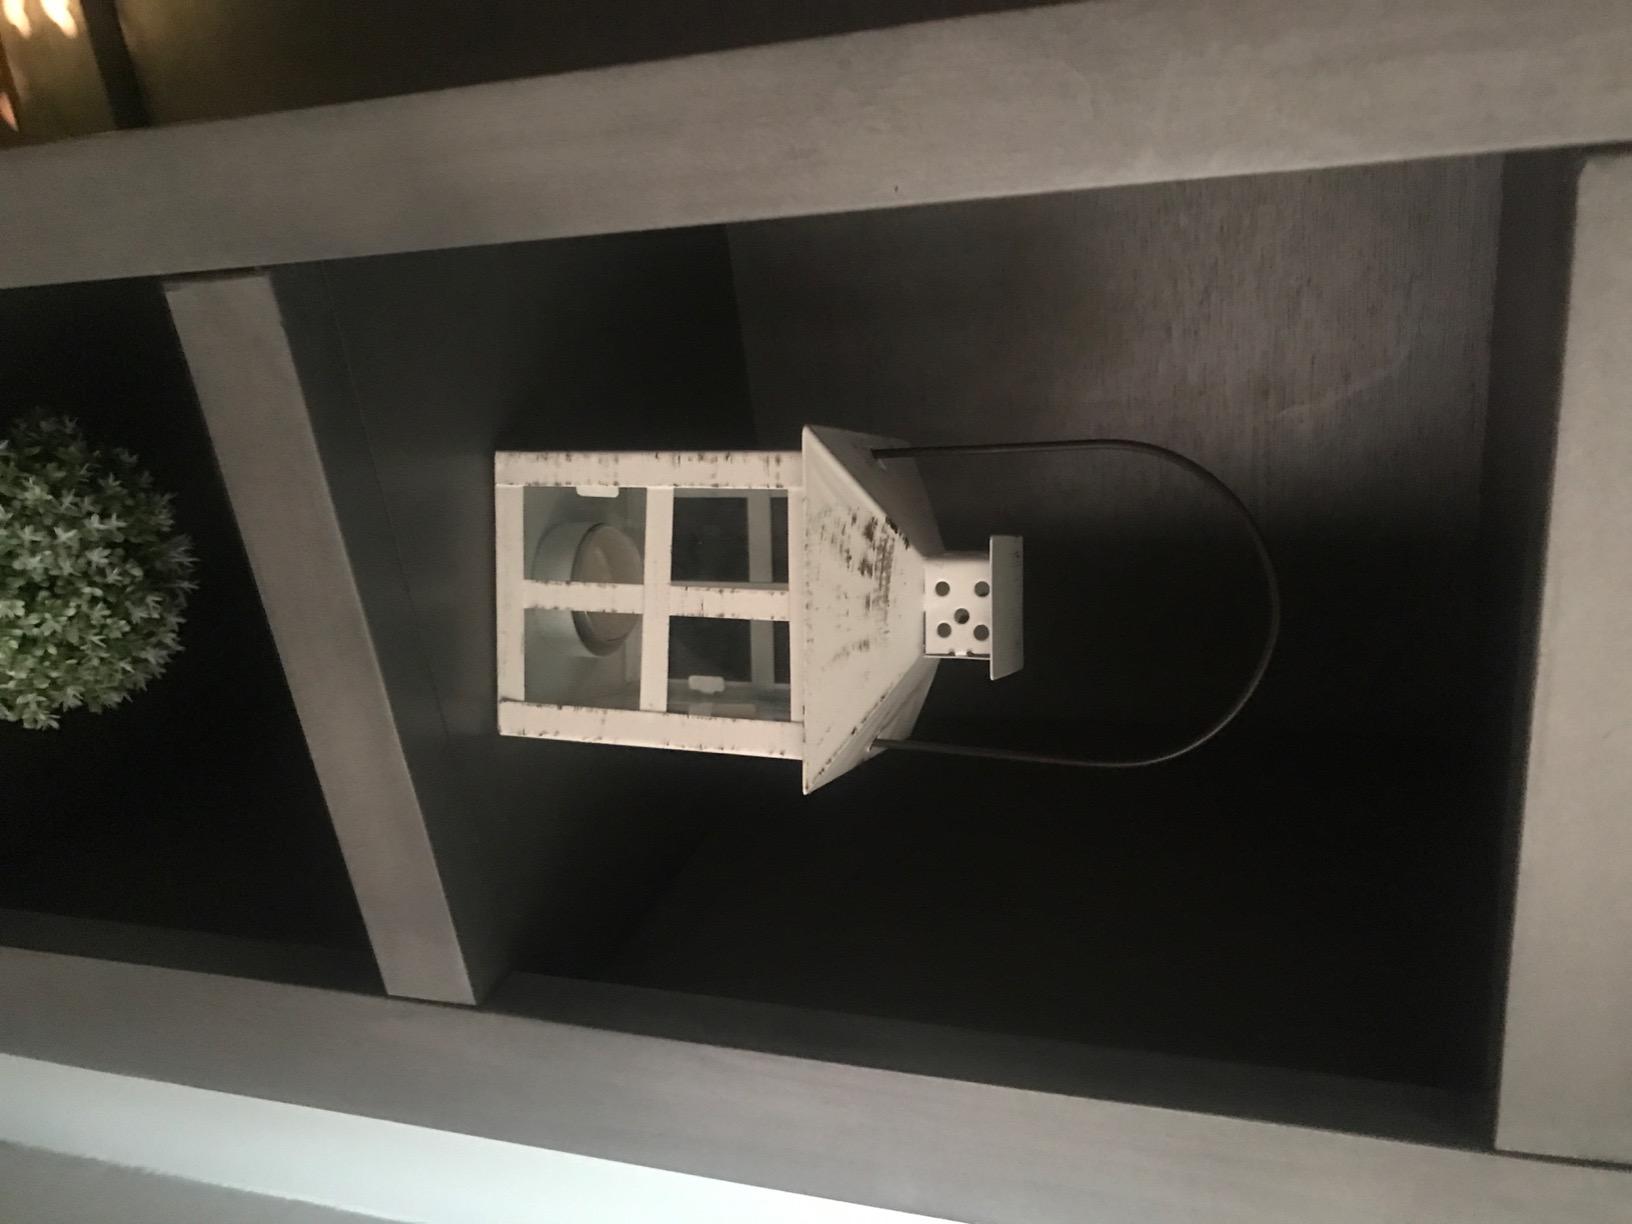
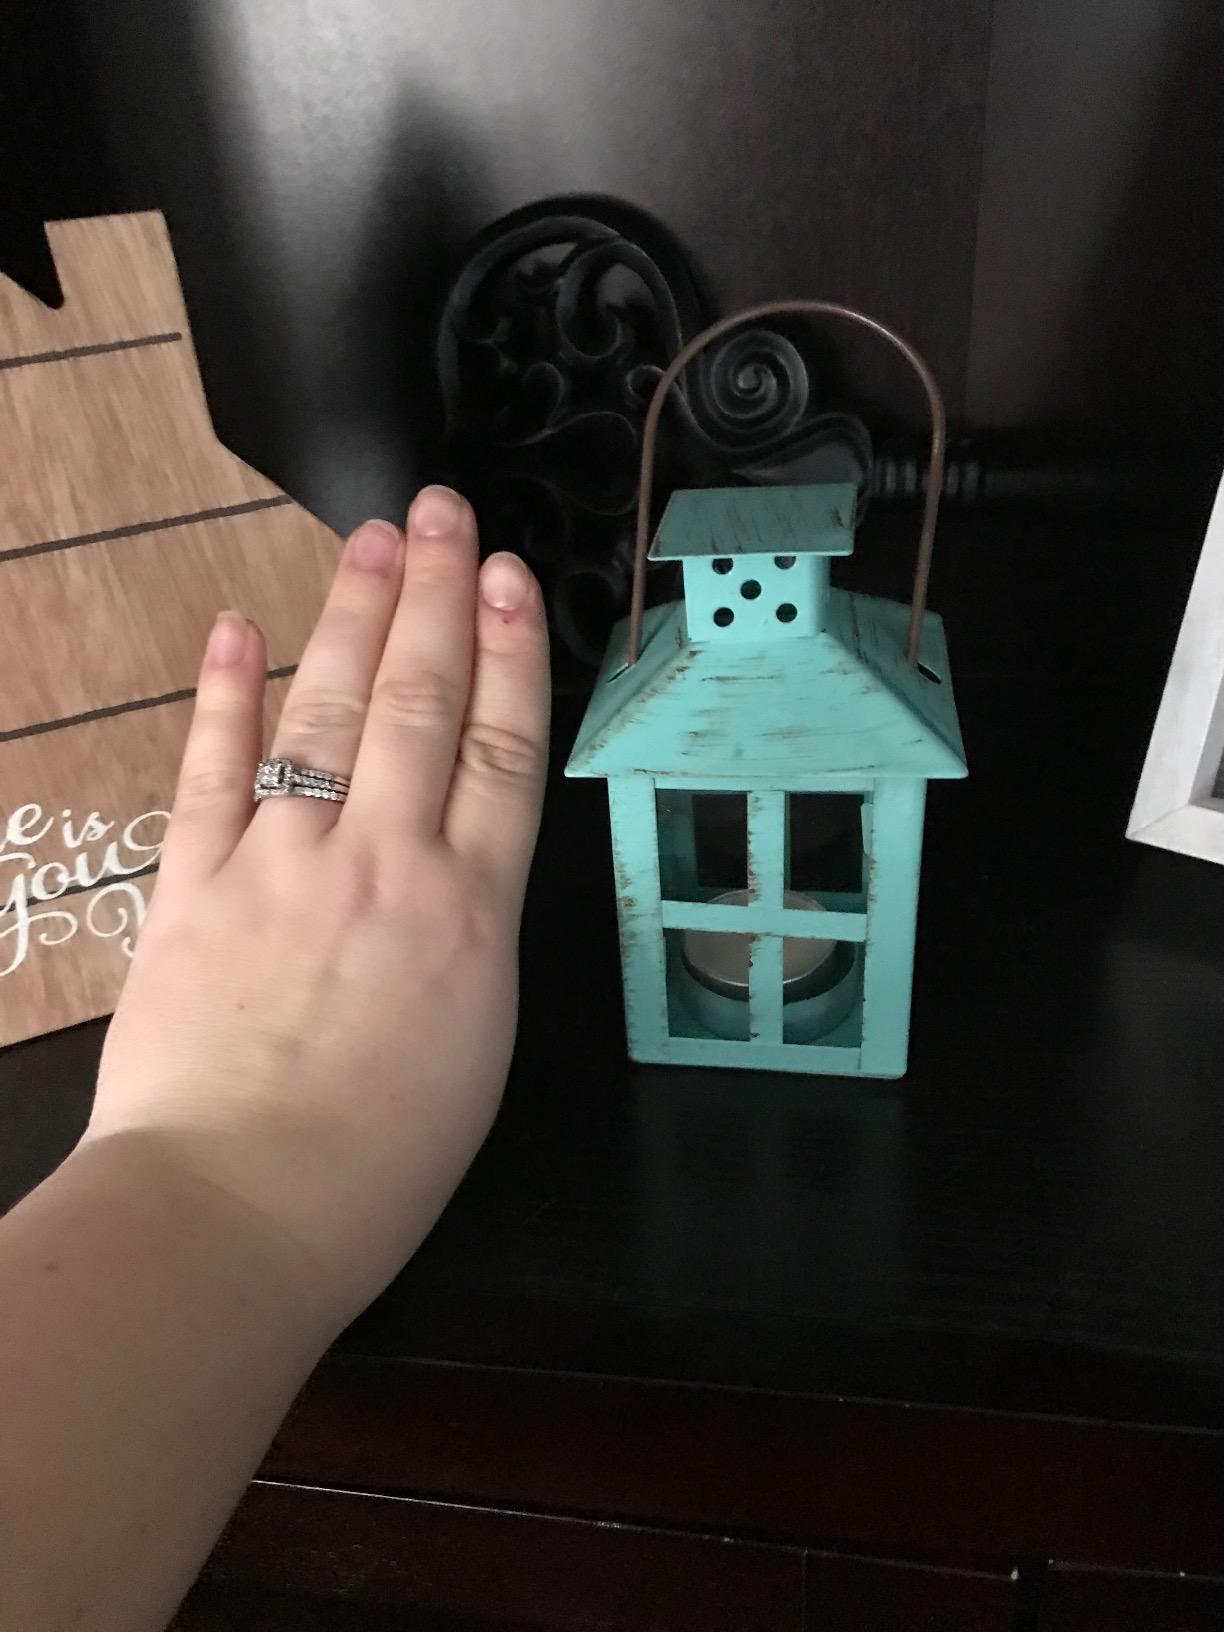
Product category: lantern
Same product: no